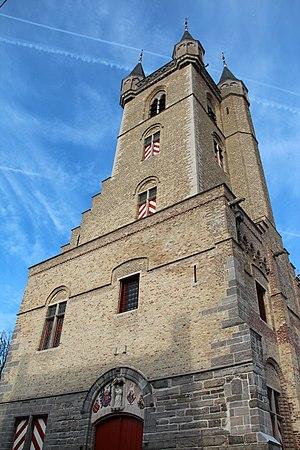
L'Écluse (Pays-Basl), le beffroi (XIVe siècle).
L'Écluse est une ville de la province de Zélande aux Pays-Bas. L'Écluse est située dans la commune du même nom L'Écluse, mais le chef-lieu de cette commune est Oostburg.